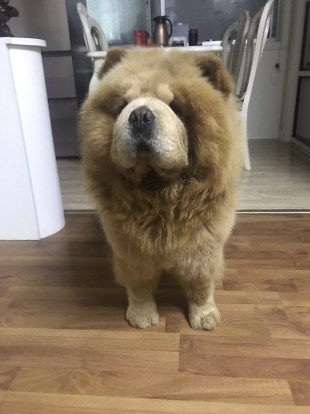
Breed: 329-n000119-chow